Woman with seven sons

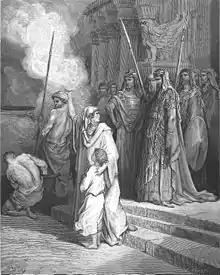
"The Courage of a Mother", one of Gustave Doré's illustrations for "La Grande Bible de Tours", 1866.

The woman with seven sons was a Jewish martyr described in the deuterocanonical 2 Maccabees 7. She and her seven sons were arrested during the persecution of Judaism initiated by King Antiochus IV Epiphanes. They were ordered to consume pork and thus violate Jewish law as part of the campaign. They repeatedly refused, and Antiochus tortured and killed the sons one by one in front of the unflinching and stout-hearted mother before eventually killing her as well.